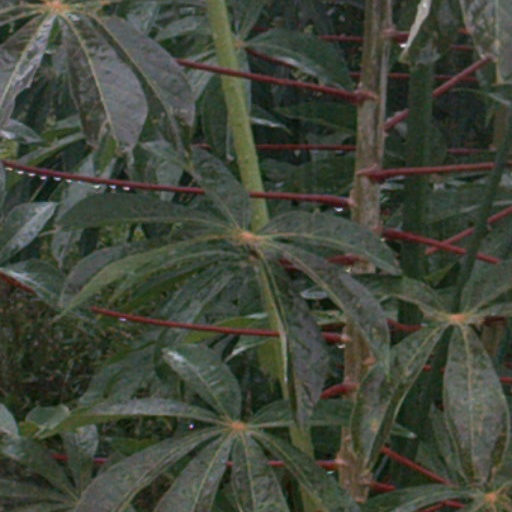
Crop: cassava